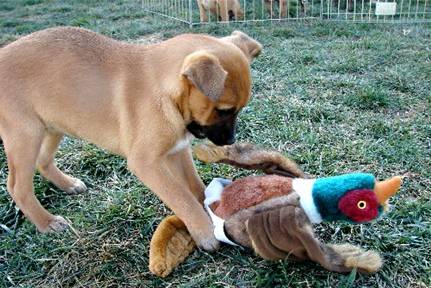
Label: dog